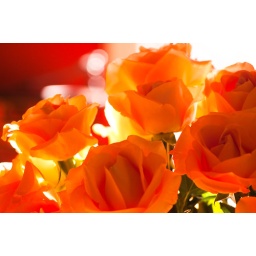
Morning light caught in the 2 dozen orange roses from my husband this morning...